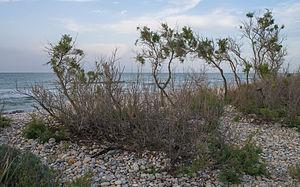
Tamaris de France (Tamarix gallica) sur la plage devant la mer Méditerranée. Vic-la-Gardiole, Hérault, France.
Le Tamaris commun, Tamarix commun, Tamaris de France ou Tamarix de France est un arbuste ou arbrisseau bien adapté au climat méditerranéen, où il pousse spontanément. Il résiste bien aux embruns et au sable. C'est une plante idéale en bord de mer ou en situation venteuse.